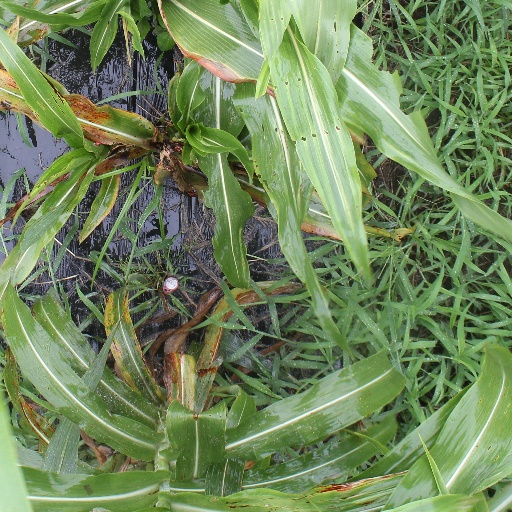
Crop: sorghum